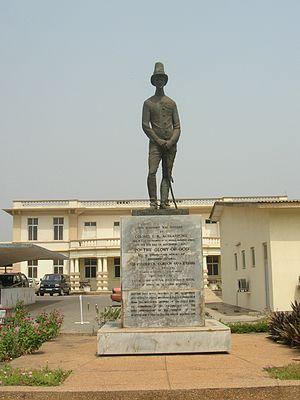
Statue du Gouverneur Gordon Guggisberg à l'Hôpital Korle-Bu, à Accra, inaugurée en 1974 à l'occasion du 50e anniversaire de la fondation de l'hôpital.
Legon est une banlieue de la ville ghanéenne d'Accra, est située à environ 12 km au nord-est du centre-ville dans le District métropolitain d'Accra, un district de la Région du Grand Accra au Ghana. Legon abrite le campus principal de l'université du Ghana. Les Ghanéens se réfèrent généralement à l'université du Ghana simplement comme "Legon". Legon abrite également quelques-uns des établissements d'enseignement bien connus du Ghana, tels que le Presbyterian Boys 'Secondary School, l'école Achimota, l'Institut ghanéen de gestion et d'administration publique, l'Institut d'études africaines et l'Institut d'études professionnelles. Legon est adjacent à l'une des banlieues résidentielles les plus cotées d'Accra - East Legon et à seulement environ 20 minutes en voiture de l'aéroport international de Kotoka.
Sir Frederick Gordon Guggisberg est un officier supérieur de l'armée britannique d'origine canadienne et administrateur colonial de l'Empire britannique. Il a publié un certain nombre d'ouvrages sur des sujets militaires et l'Afrique.